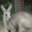
Label: kangaroo